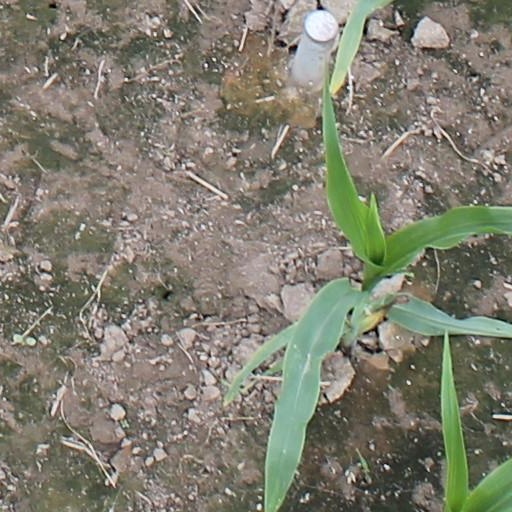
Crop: maize; corn